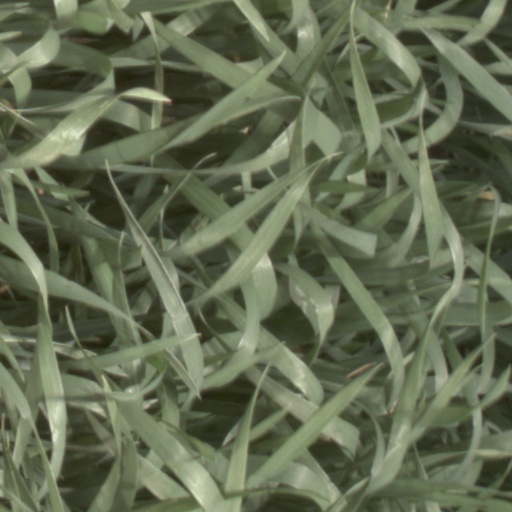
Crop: wheat